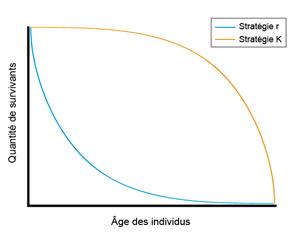
Schématisation des stratégies de reproduction r et K
La théorie des histoires de vie est une branche de la biologie évolutive. Elle tente d’expliquer comment l’évolution forme les différents organismes pour qu’ils atteignent le succès reproducteur. Elle analyse ce qui cause les différences de valeur adaptative entre les différents génotypes et phénotypes retrouvés dans la nature. Elle est essentielle à la compréhension de l’action de la sélection naturelle. De plus, la dynamique des populations d’espèces interagissant ensemble est déterminée par leurs traits d’histoire de vie ainsi que par la plasticité de ceux-ci. Les traits d’histoire de vie principaux sont : la taille à la naissance, le patron de croissance, l’âge à maturité, la progéniture, les investissements reproducteurs âge et taille-dépendants, la mortalité âge et taille-dépendante et la durée de vie.